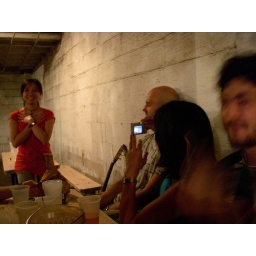
Sitting at one of the wooden table in the Bohemian Garden, drinking, laughing and taking pictures of taking pictures!